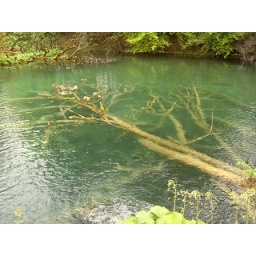
Plitvice Park, fallen tree in clear water